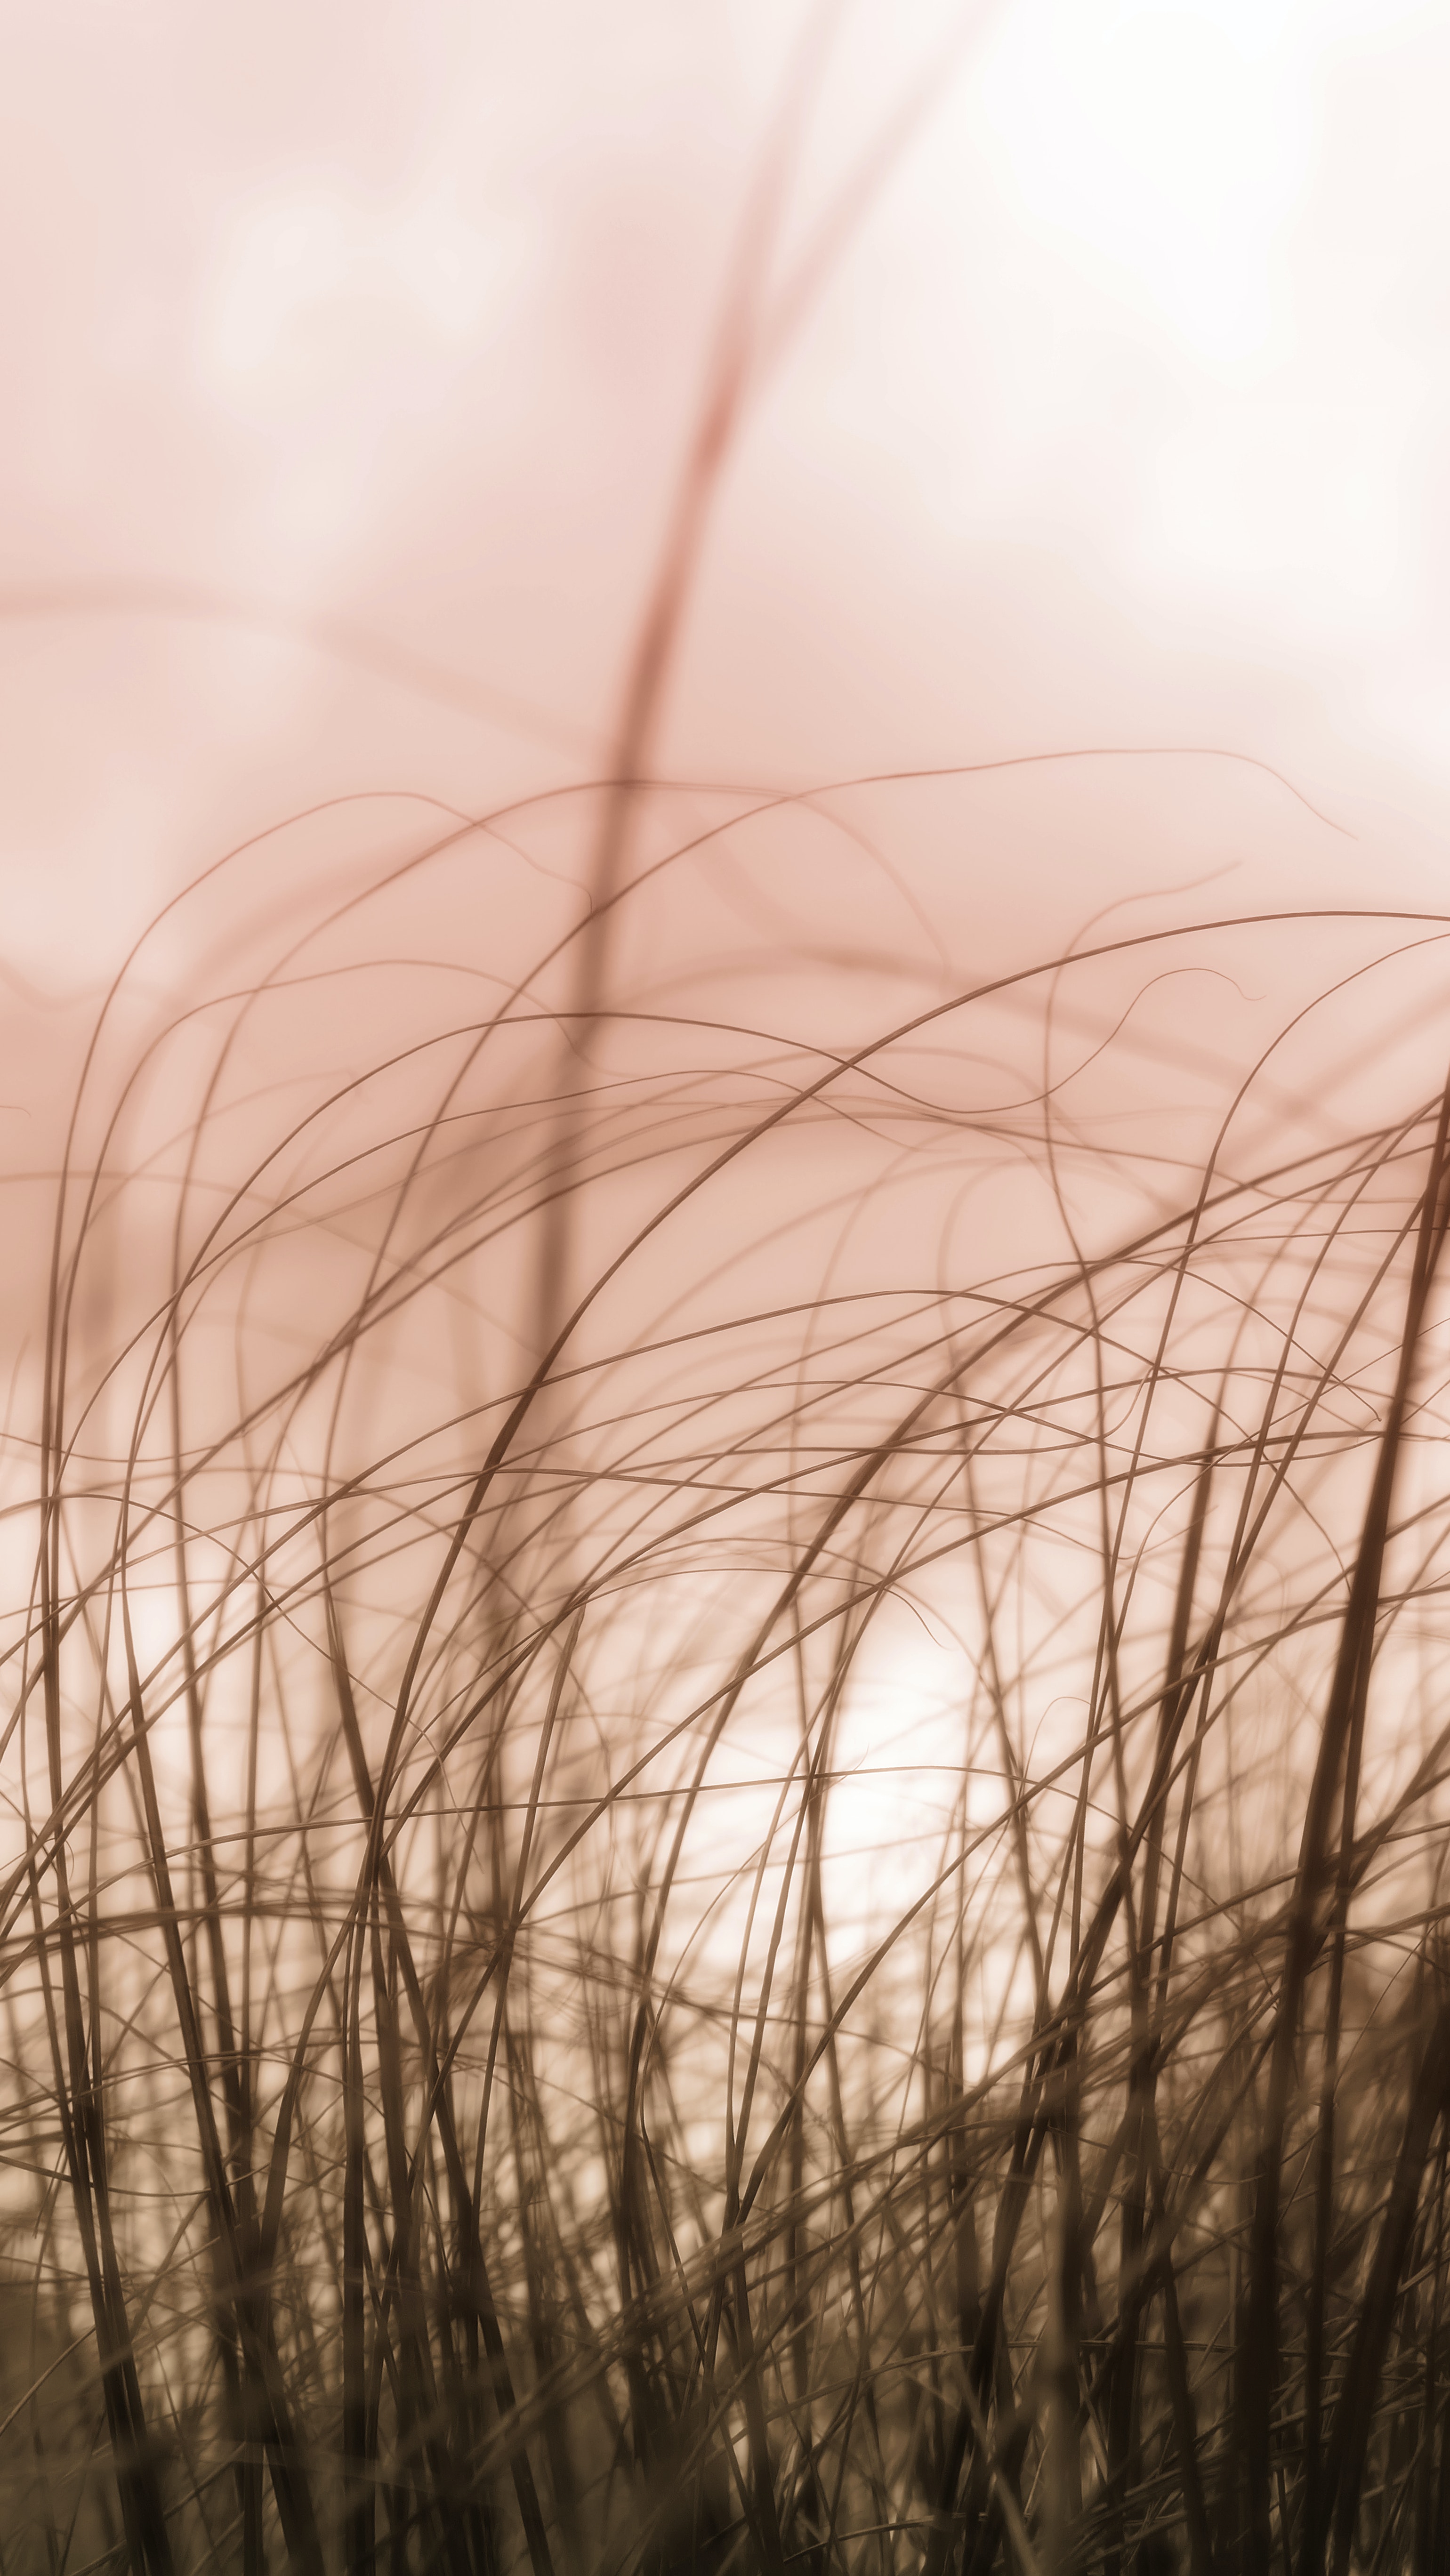
natural, plant, sky, ecoregion, natural landscape, twig, wood, dusk, tree, sunset, sunrise, grassland, landscape, grass, Tints and shades, horizon, sun, wind, calm, field, prairie, reflection, backlighting, monochrome, winter, monochrome photography, soil, macro photography, wildlife, evening, afterglow, sand, wire, poales, plant stem, mist, sea, phragmites, shadow, dawn, silhouette